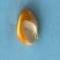
Maize quality: Good